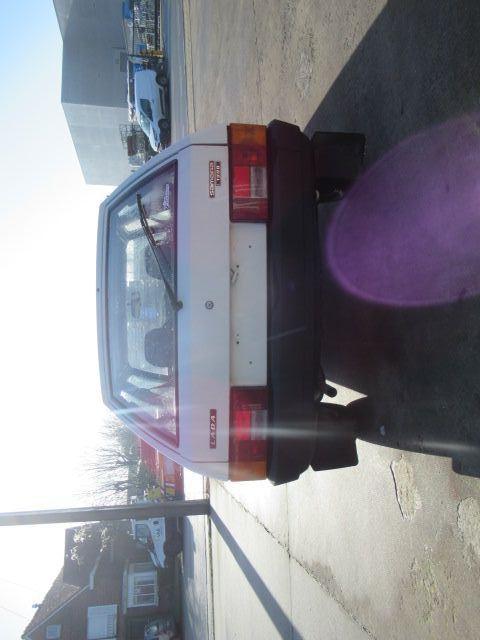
Aucun dommage détecté.
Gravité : aucun